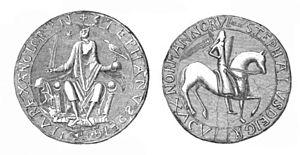
Grand sceau d'Étienne, roi d'Angleterre (1135-1154) issu de 'The pictorial history of England', by George Lillie Craik and al., published by Harper &amp
Thibaut du Bec ou Theobald du Bec, en latin Theobaldus, est le 5ᵉ abbé du Bec et archevêque de Cantorbéry de 1139 à sa mort en 1161. Il est d'origine normande par la naissance et avant d'être archevêque de Cantorbéry, il est prieur, puis abbé, de l'abbaye Notre-Dame-du-Bec en Normandie. Cependant, sa date de naissance exacte reste inconnue. Il est choisi, lors d'un concile, en décembre 1138 par le roi Étienne d'Angleterre pour occuper la charge d'archevêque de Cantorbéry sous le pontificat du pape Eugène III. C'est pendant cette période, en 1148, que la question de la primauté sur la hiérarchie du Pays de Galles est tranchée. Thibaut du Bec doit aussi affronter Henri de Blois, évêque de Winchester qui conteste son autorité.